Toronto Armouries

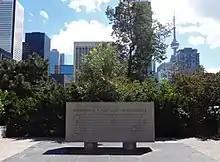
Plaque commemorating the "University Avenue Armouries" in front of the courthouse at University Avenue and Armoury Street

The Metro Toronto government, inaugurated in 1954, made plans for a new Metro Toronto Courthouse (now Toronto Courthouse) in the downtown, to complement the new civic square and City Hall complex that the City of Toronto government was planning. According to Metro Chairman Fred Gardiner, a search of the downtown found that the most suitable location was the Armouries building, being adjacent to Osgoode Hall and City Hall. Metro began negotiations to purchase the property for million in 1960 to demolish the Armouries and erect a million courthouse building. The purchase was delayed for a year after it was found that the City of Toronto had first right to purchase the facility after the Government of Canada had deemed it surplus.